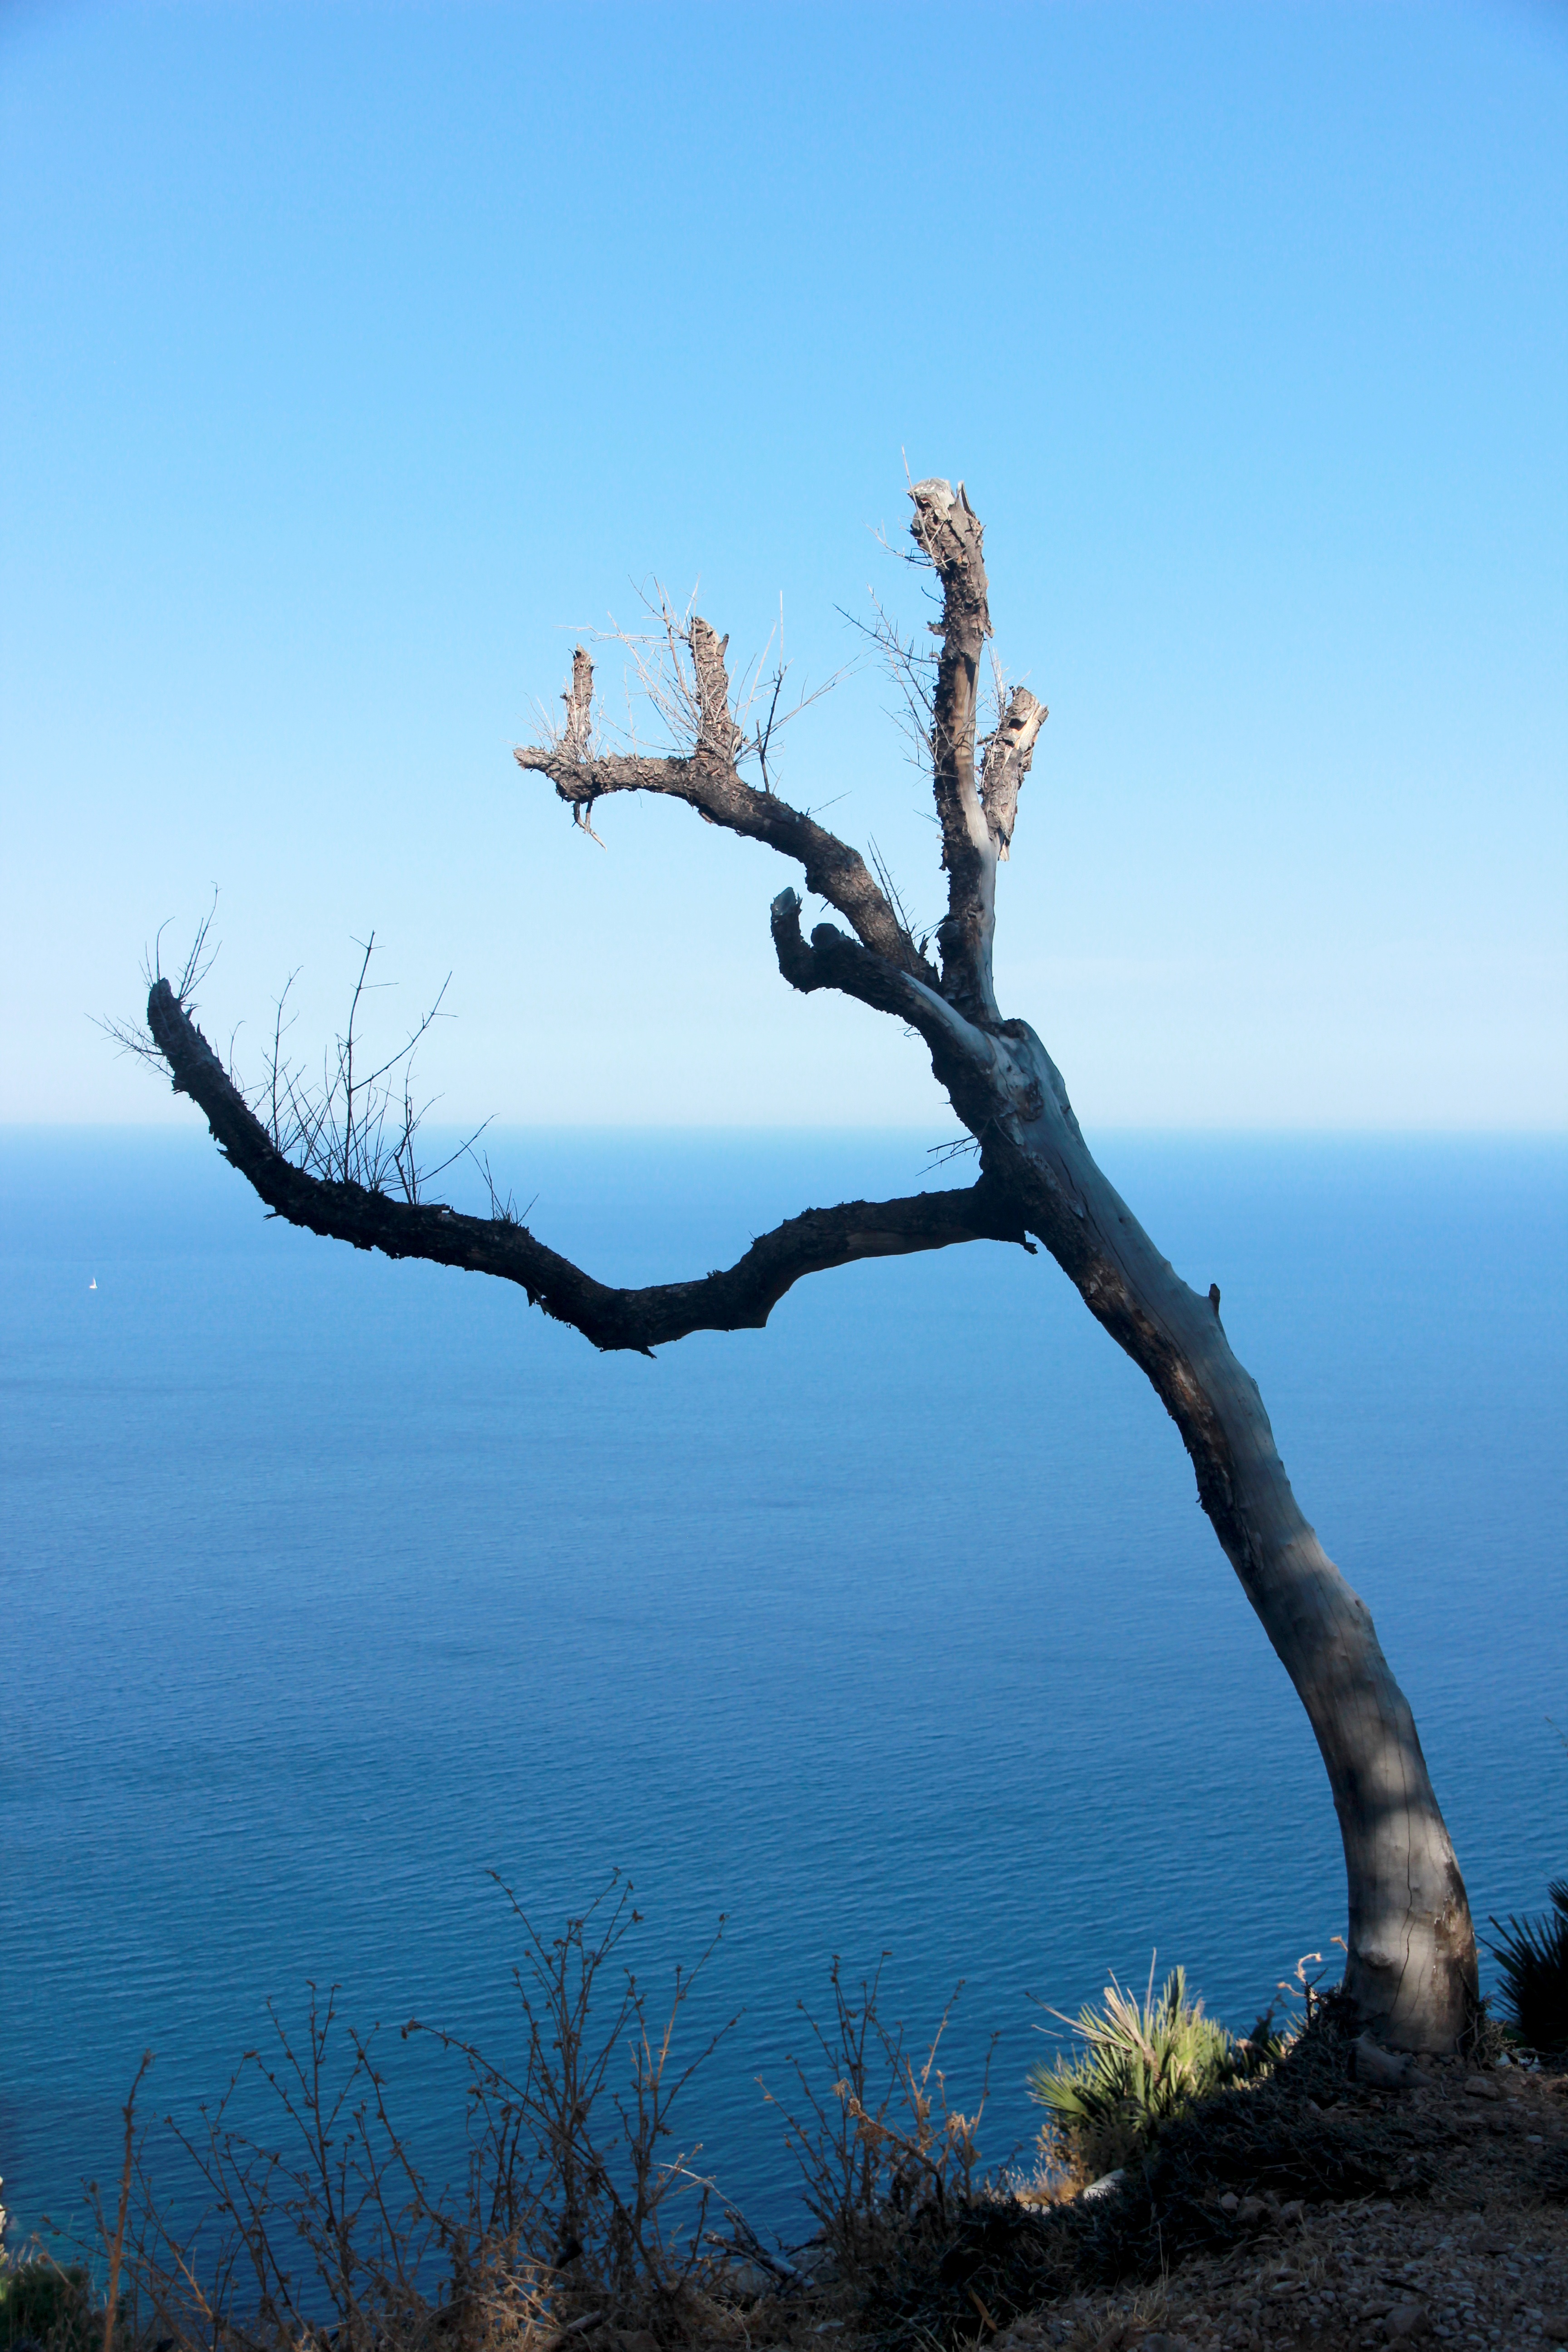
landscape, sea, tree, water, nature, branch, plant, sky, wood, sunlight, leaf, arid, flower, lake, dry, wild, spring, reflection, blue, dead, flora, season, gnarled, haunting, dead plant, woody plant